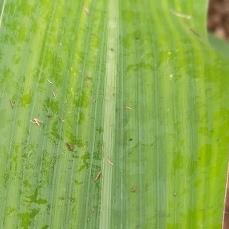
Crop: Maize
Condition: stripe-d